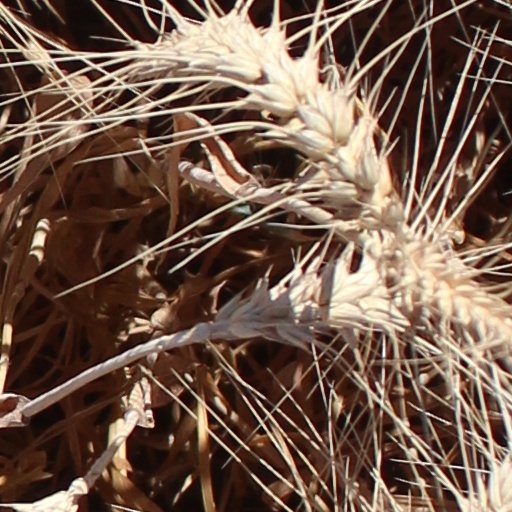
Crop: wheat